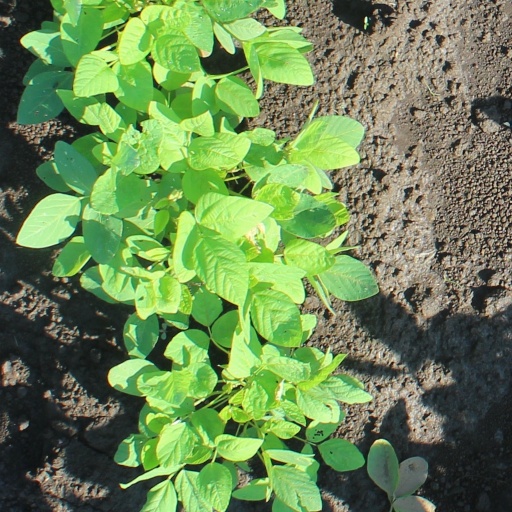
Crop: soybean